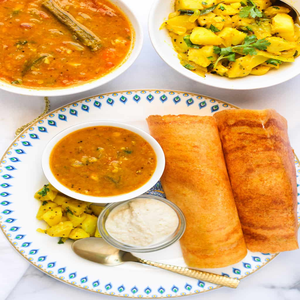
Dish: dosa